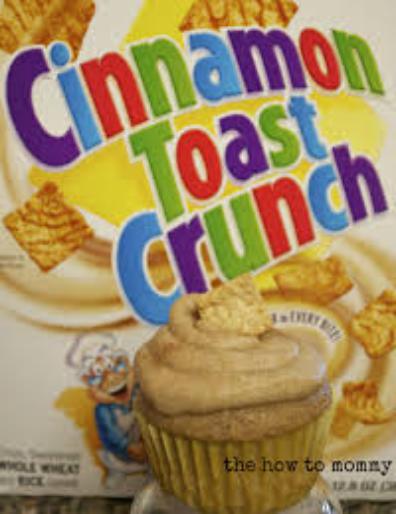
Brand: French Toast Crunch
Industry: Food